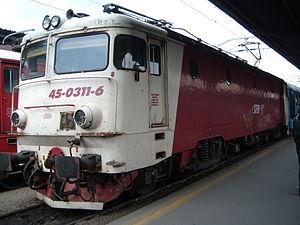
Electroputere est une compagnie roumaine fondée à Craiova en 1949, principal fournisseur national de matériel électrique de toutes sortes.